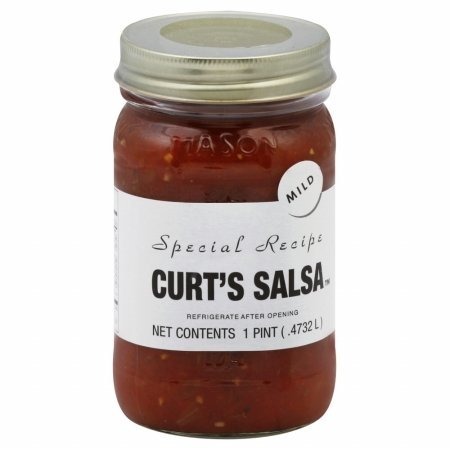
Item Name: CURTS SALSA SALSA MILD-16 OZ -Pack of 6
Bullet Point 1: Product - Mild Salsa
Bullet Point 2: Low calorie
Bullet Point 3: Low cholesterol
Bullet Point 4: Low fat
Bullet Point 5: Pack Of 6
Product Description: The locals behind world-famous Curts Mild Salsa. It all started in Frederic Wisconsin in 1994 when Curt and Betty Hollister perfected their savory blend of tomatoes onions and peppers and began selling it at local farmers markets under the name Curts Special Recipe Salsa. Nearly one million jars later Curts salsa is still made the same way it has always been made by hand in small batches using Curts signature blends of herbs and spices. Today each jar still bears the trademark black on white special recipe label. And behind that label is some of the freshest most flavorful and award-winning salsa youll find anywhere. From tangy mild to knee-buckling hot Curts has a salsa that will surely fit your spice palate. So if you like fresh ingredients and rooting for the little guy on the shelf pick up a jar or two. One chip is all it takes to discover whats so special about Curts Mild Salsa.Features. Product - Mild Salsa. Low calorie. Low cholesterol. Low fat. Pack Of 6. Net Weight - 16 oz.
Value: 16.0
Unit: Fl Oz

Price: 44.52